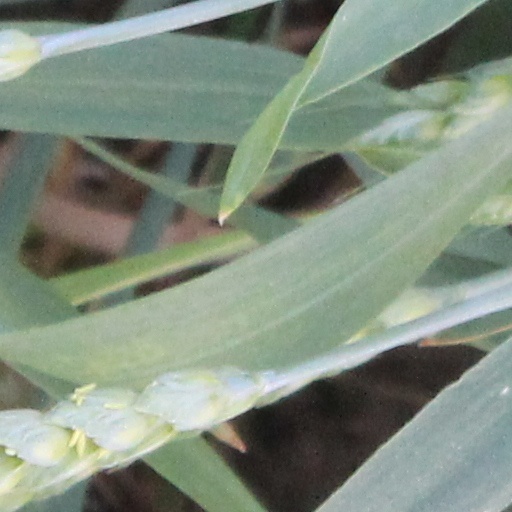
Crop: wheat